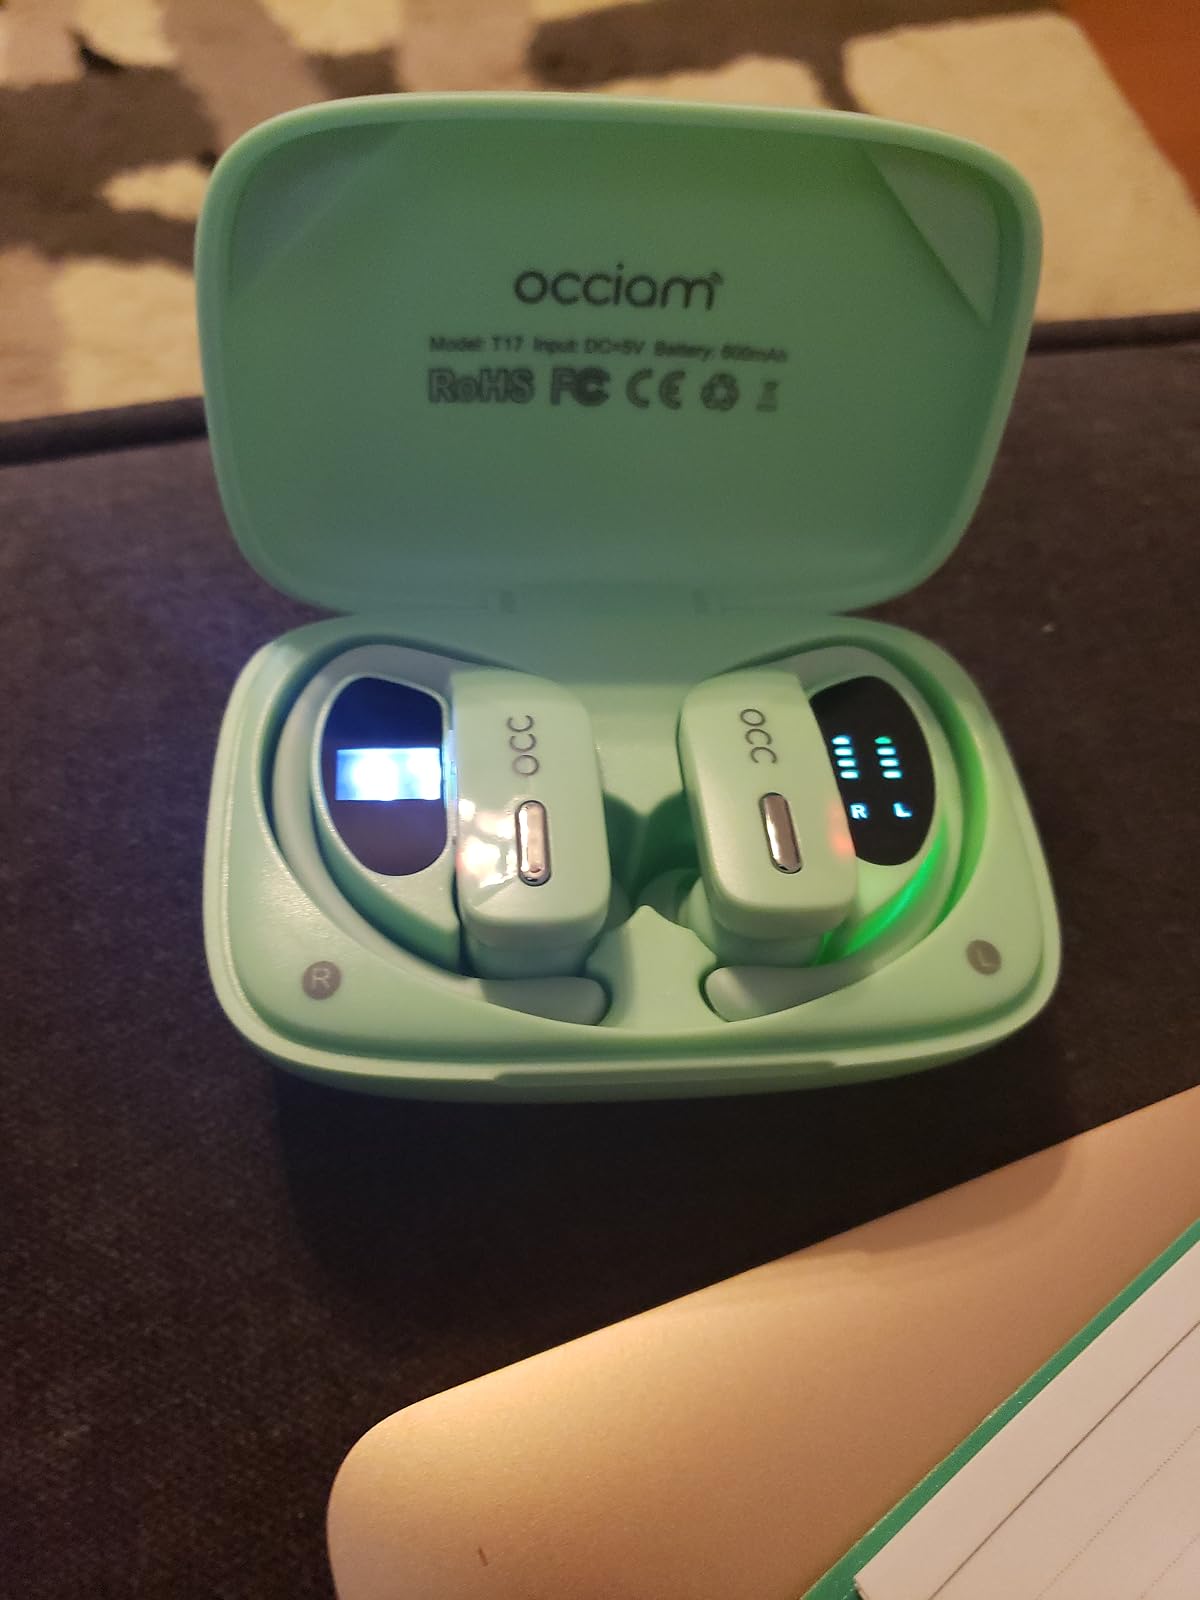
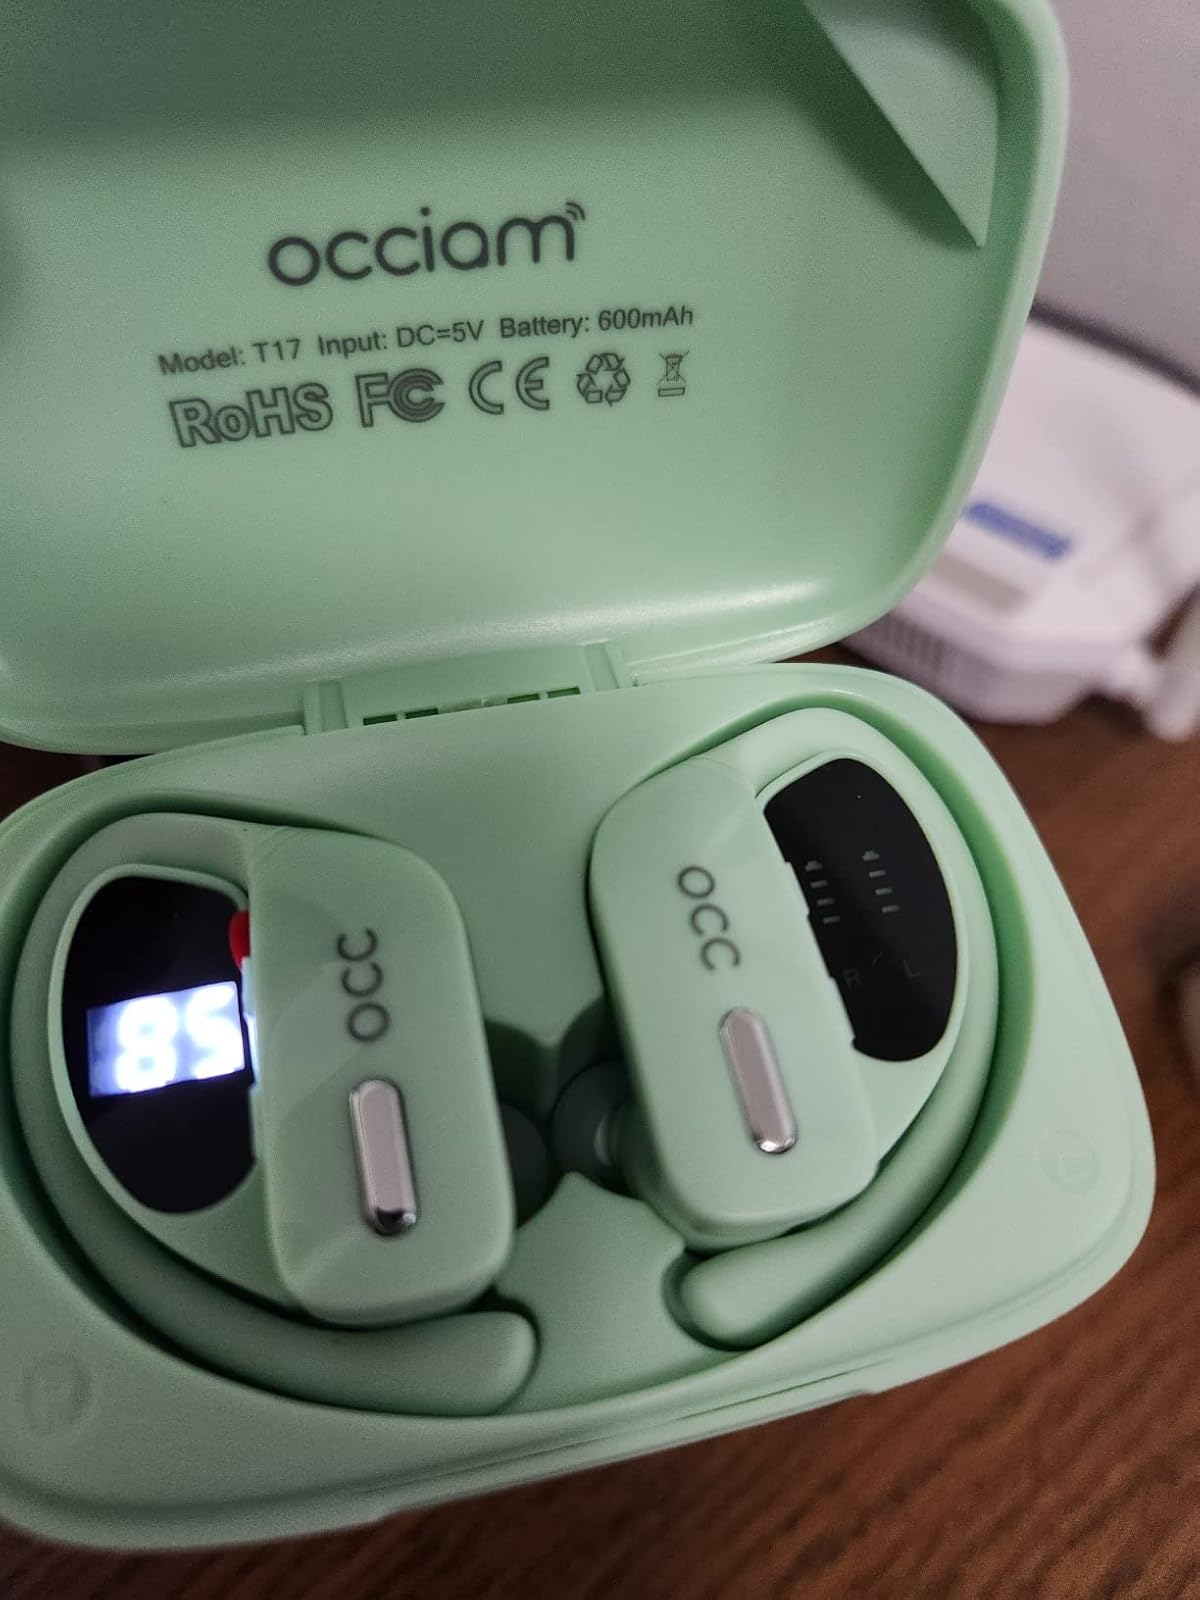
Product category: earbuds
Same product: yes